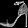
Label: Sandal